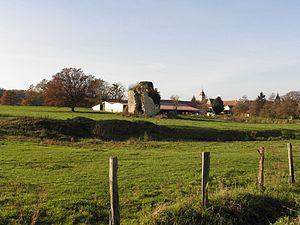
CHAMPTONNAY emplacement du chateau et tour de La Chapelle
Champtonnay est une commune française située dans le département de la Haute-Saône, en région Bourgogne-Franche-Comté, à 10 km au sud-est de Gray.